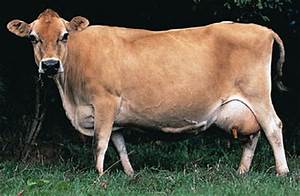
Label: cow